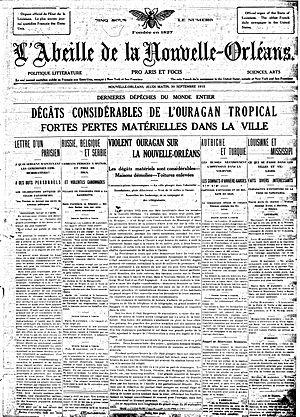
L'Abeille de la Nouvelle-Orléans est un journal francophone de La Nouvelle-Orléans fondé par François Delaup le 1ᵉʳ septembre 1827 et dont le tirage cesse en 1925.